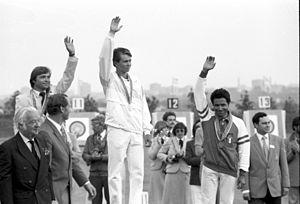
Giancarlo Ferrari est un archer italien.
Boris Valentinovitch Issatchenko, né le 26 décembre 1958 à Brest, est un archer soviétique des années 1980, devenu biélorusse après la dislocation de l'Union soviétique. Il est par la suite entraîneur de tir à l'arc.
Tomi Jaakko Poikolainen, est un archer finlandais. Il a participé à 5 éditions successives des Jeux olympiques d'été : 1980, 1984, 1988, 1992 et 1996.